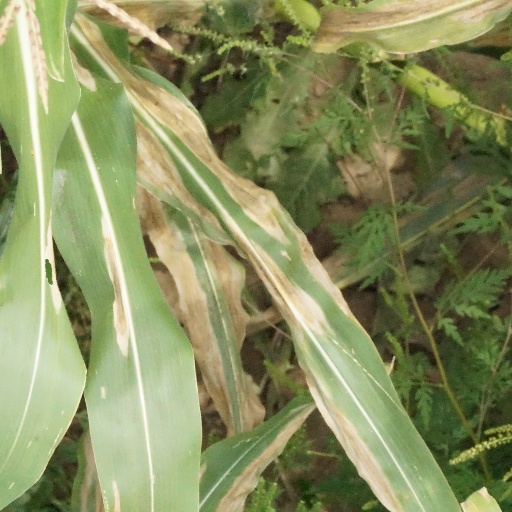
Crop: maize; corn